Mark DiFelice

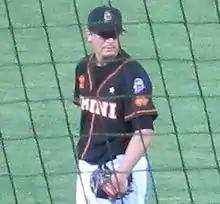
Mark DiFelice playing for Rimini Baseball Club in 2012.

Mark Andrew DiFelice (born August 23, 1976) is an American former Major League pitcher. Growing up in Havertown, Pennsylvania, Mark played for Hilltop Baseball and is currently the only player from that league (established in 1963) to play in MLB. He played in Major League Baseball (MLB) for the Milwaukee Brewers. He is currently working as a pitching coach for the Wilmington Blue Rocks.